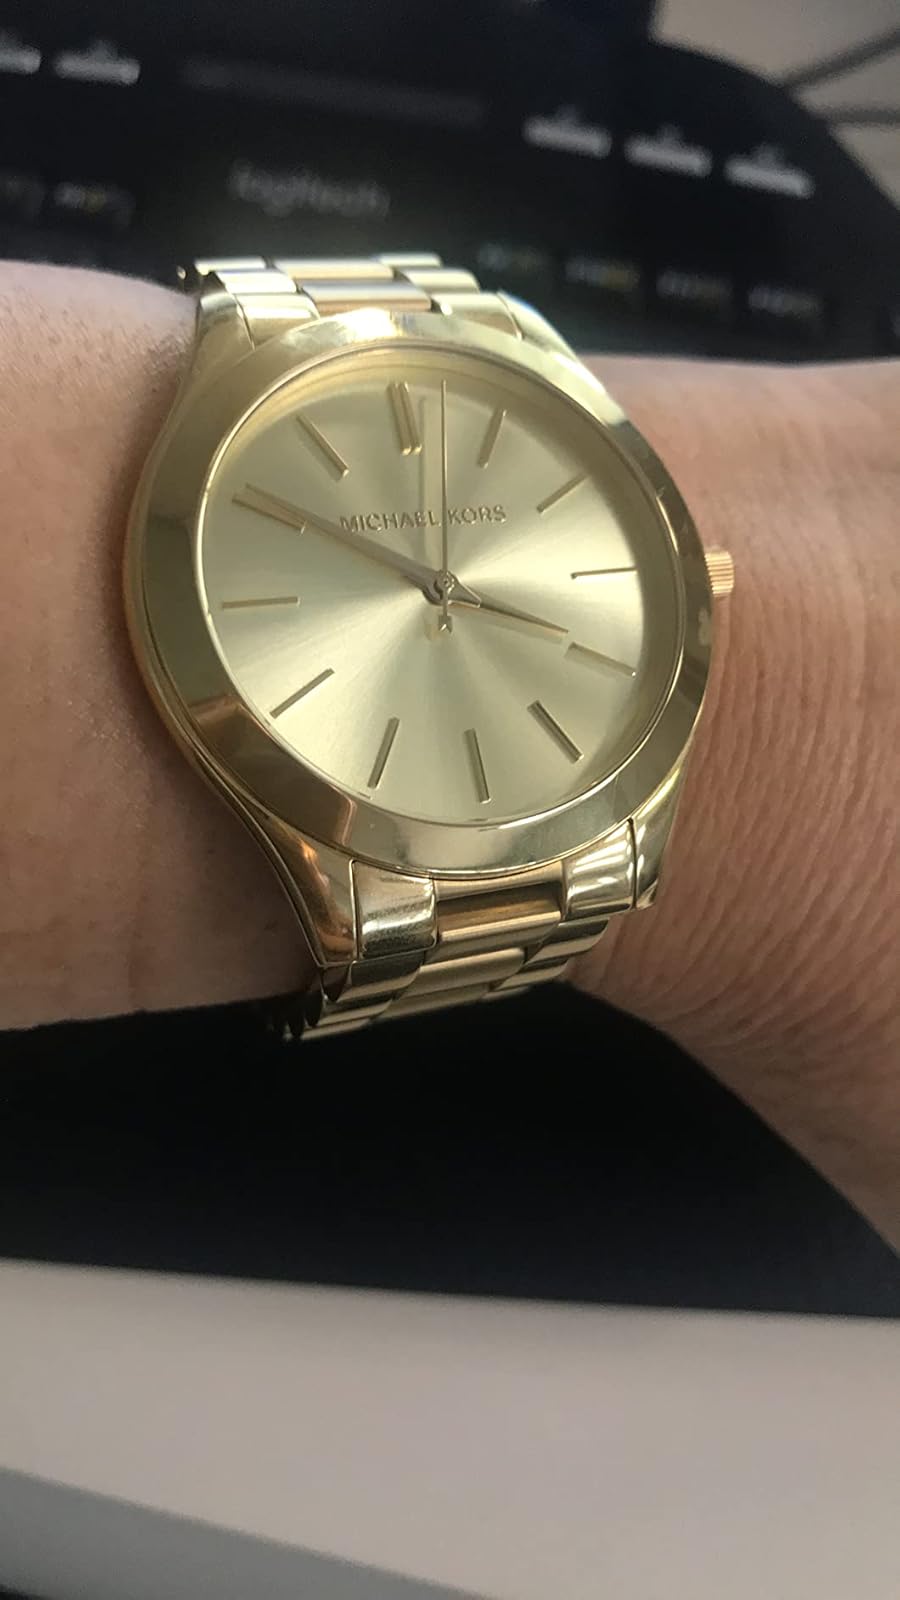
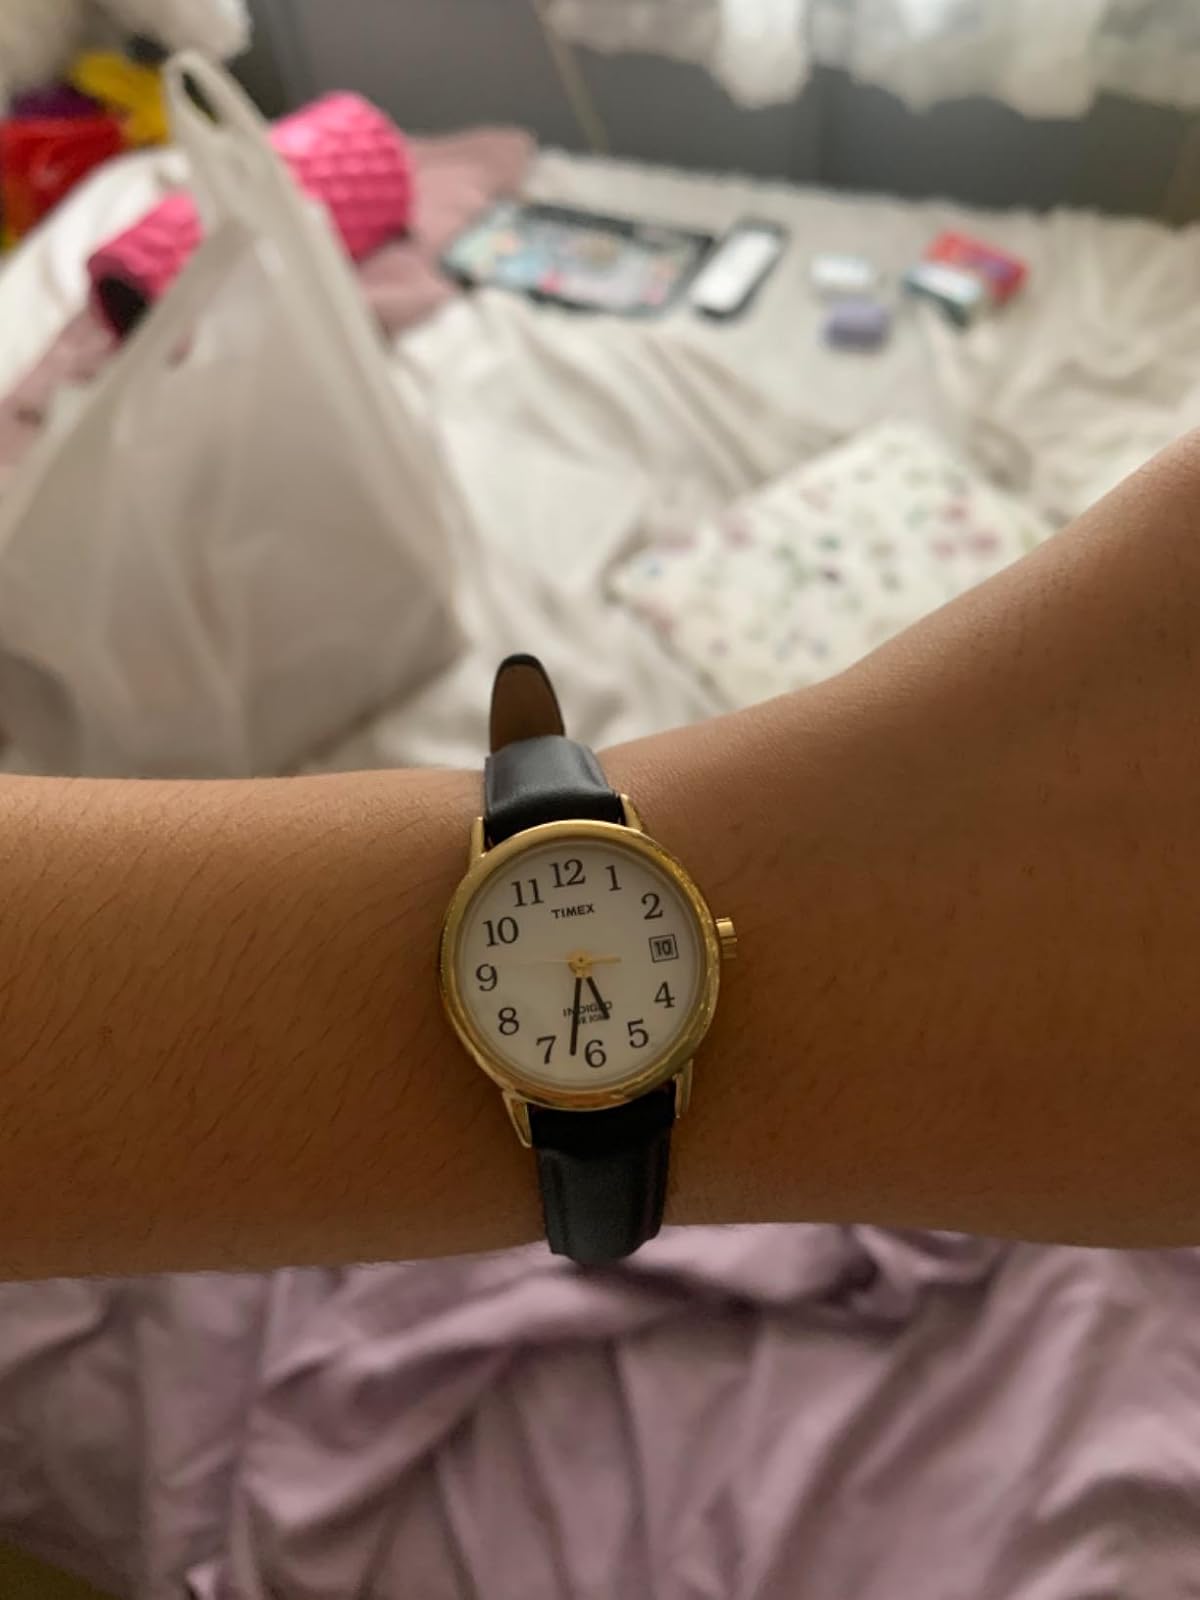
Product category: accessories_watch
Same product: no